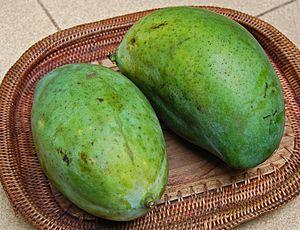
Le kabupaten de Situbondo, en indonésien Kabupaten Situbondo, est un kabupaten d'Indonésie situé dans la province de Java oriental.